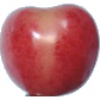
Label: Cherry Rainier 1